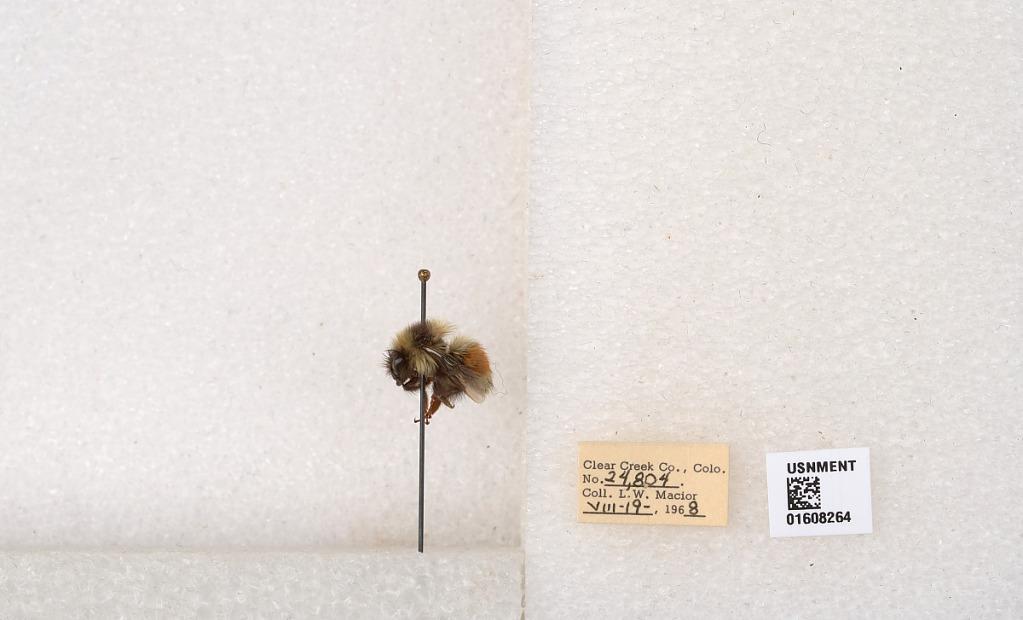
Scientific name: Bombus (Pyrobombus) sylvicola Kirby
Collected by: L. Macior
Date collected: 1968-8-19
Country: United States
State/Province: Colorado
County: Clear Creek
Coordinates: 39.6891, -105.644